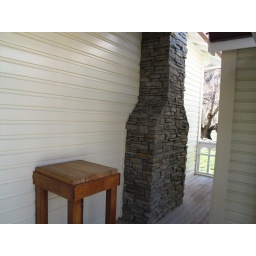
The exterior of the fire chimney is in natural stone from the river bed.